Stop Our Ship

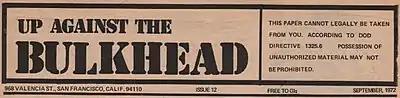
Up Against The Bulkhead Masthead

Meanwhile, back in San Diego, another aircraft carrier, the "USS Kitty Hawk", was preparing for deployment to Southeast Asia. Sailors on board, with help from the Concerned Military (the San Diego Concerned Officers Movement had broadened its membership to include enlisted personnel and changed its name) and civilian antiwar forces, began publishing their own newspaper called "Kitty Litter" and organizing a personalized version of SOS called “Stop the Hawk”. They circulated an antiwar petition which gathered several hundred signatures, but most copies were confiscated by superiors. On February 15, 1972, around 150 "Kitty Hawk" crewmen attended a rally to hear Joan Baez sing and listen to four of their crewmates speak out against the war. Two days later, when the ship set sail for Indochina, 7 members of the crew publicly refused to sail and took refuge in local churches.